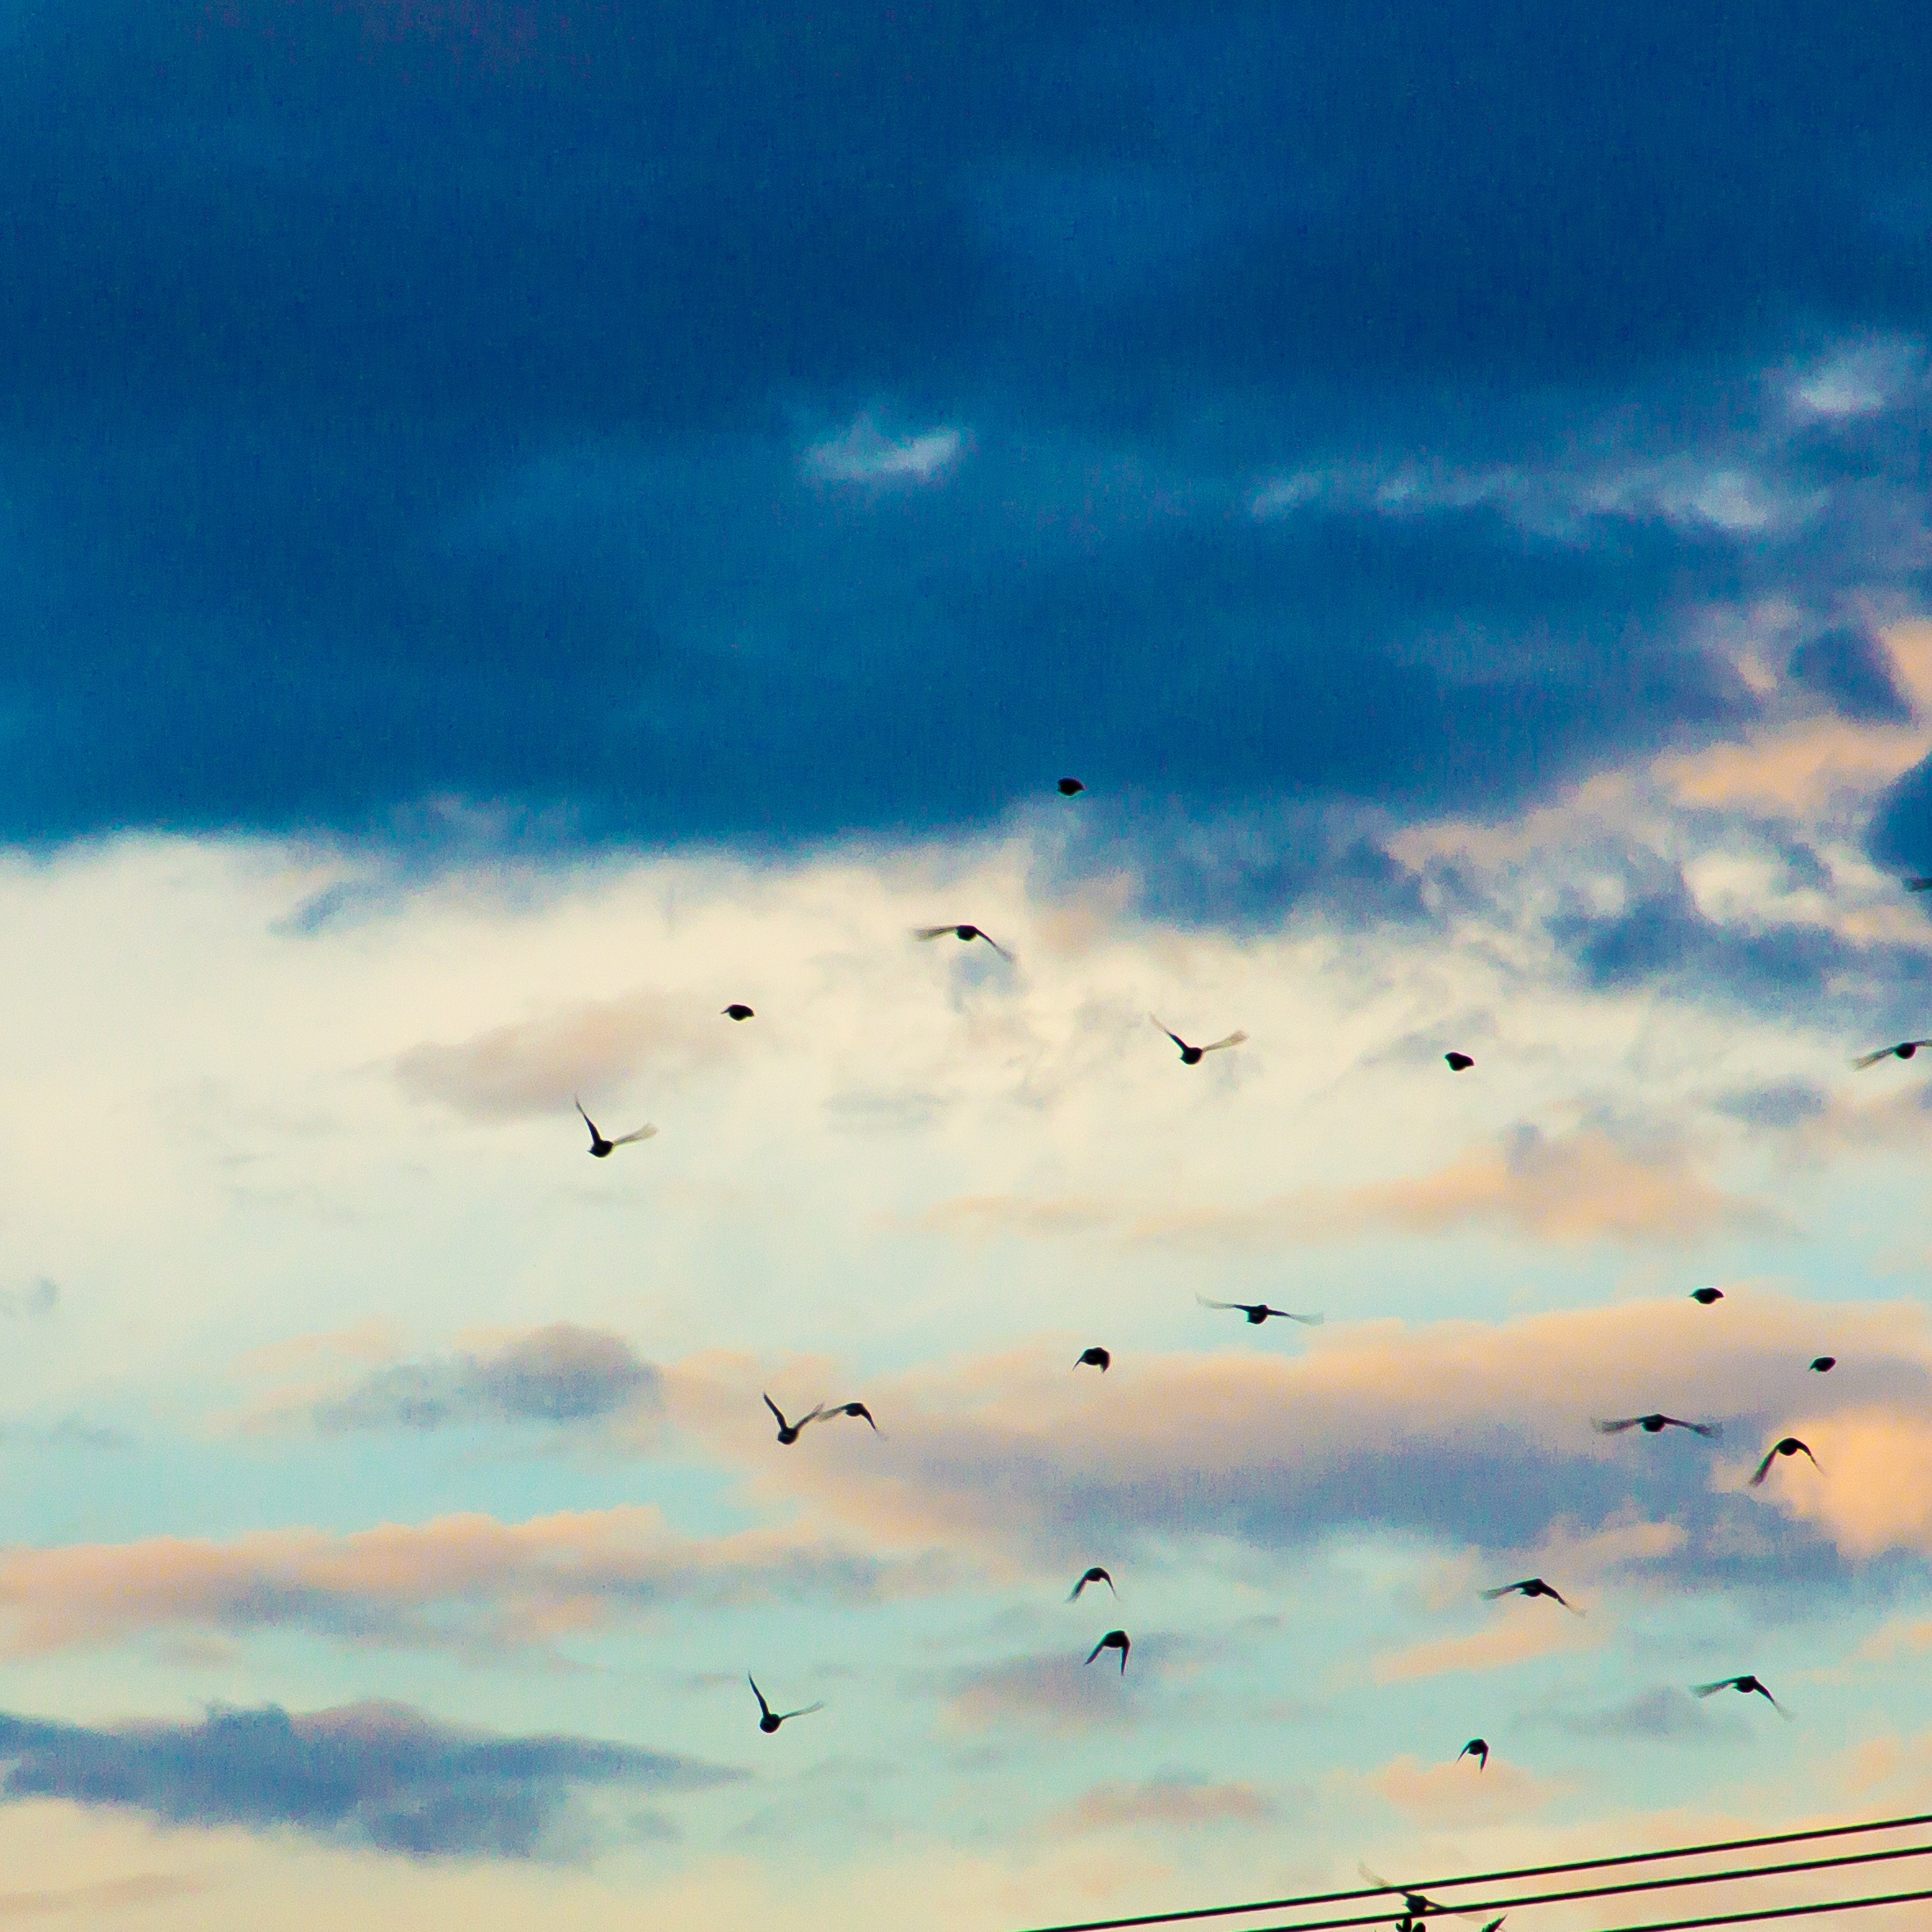
horizon, bird, cloud, sky, sunset, prairie, morning, dawn, flock, plain, grassland, bird migration, animal migration